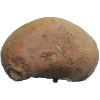
Label: Potato Sweet 1